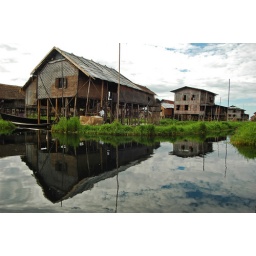
Traditional wooden houses on stilts reflecting in the dark waters of a lake, a big carpet of waterlillies growing under